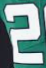
Number: 2